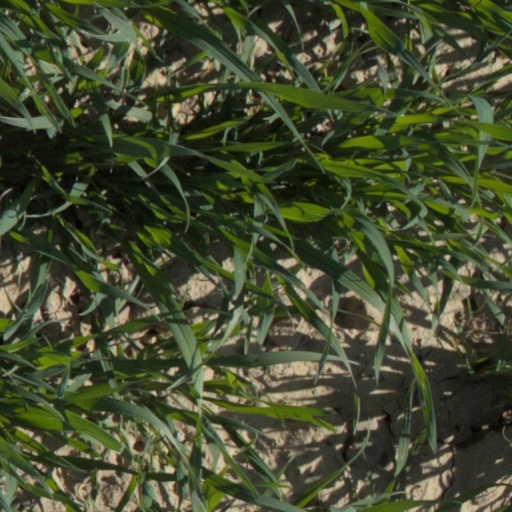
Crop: wheat